Mark Wasikowski

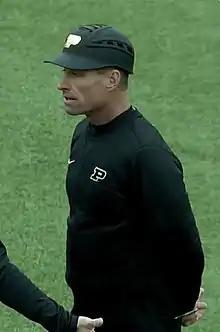

Mark P. Wasikowski (born March 24, 1971) is an American college baseball coach, currently serving as head coach of the Oregon Ducks baseball team.